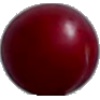
Label: Cherry Wax Red 1